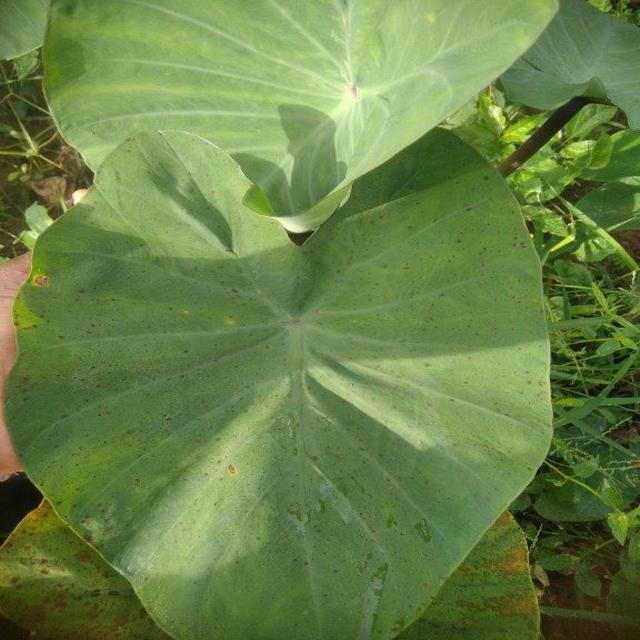
Label: Early_Blight